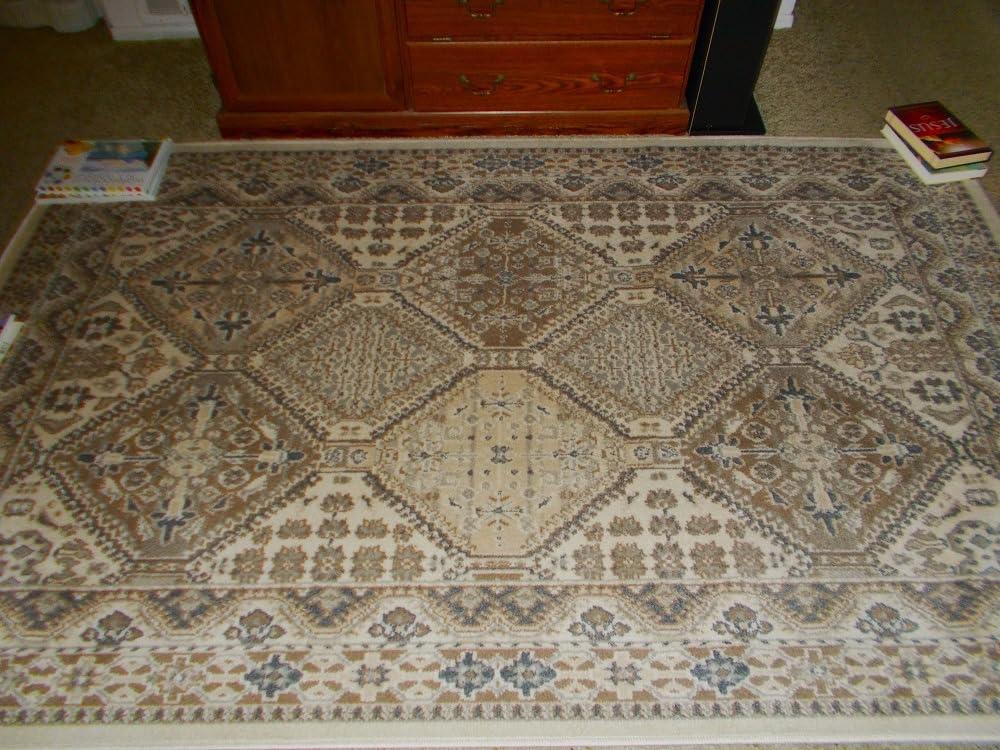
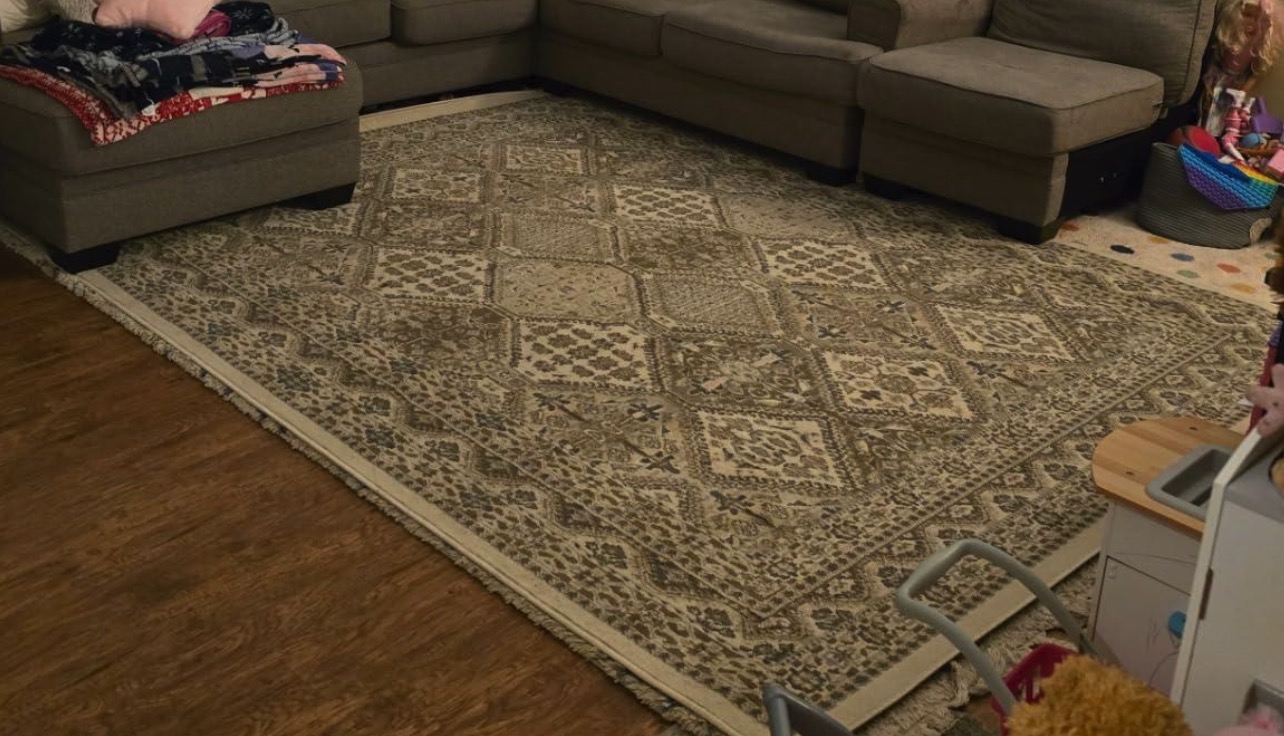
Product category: misc
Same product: yes